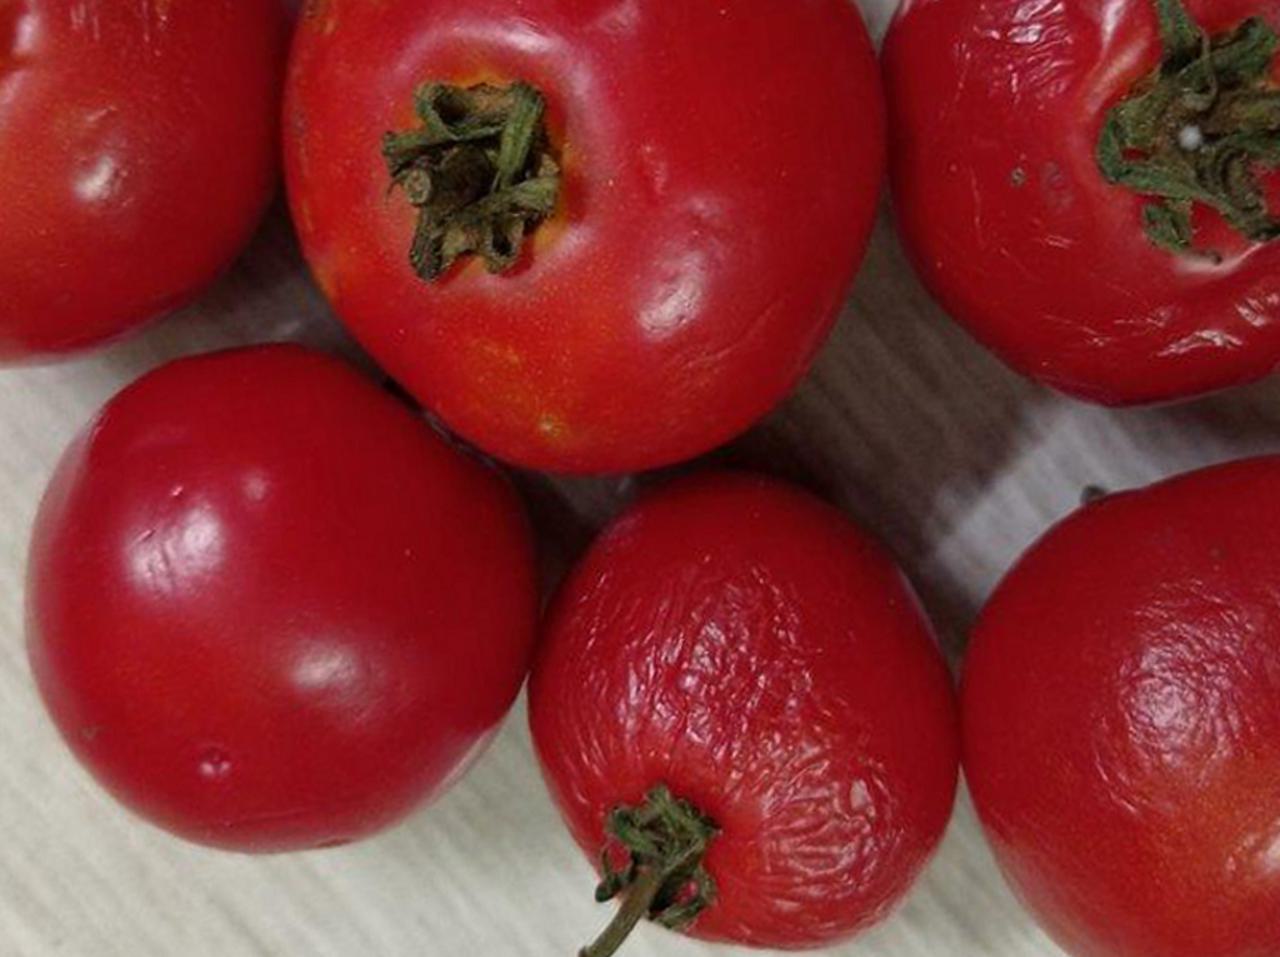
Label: Rotten